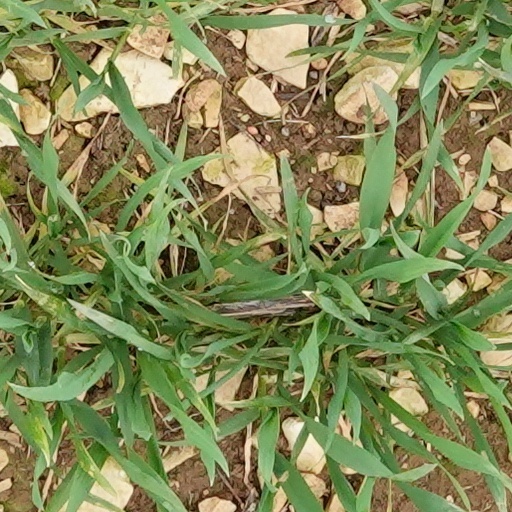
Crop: wheat